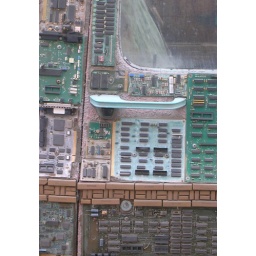
Door handle on the passenger side of the truck covered in computer parts on Coal Place.